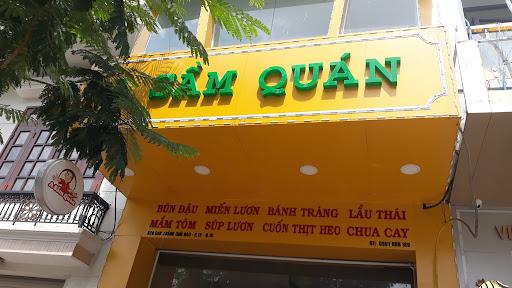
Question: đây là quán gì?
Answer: đây là quán ăn